Lambs Lane, Lawshall

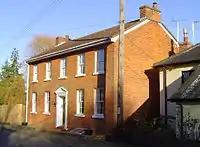
The former King William Inn

Windsor House in Bury Road was formally the King William Public House which closed in the 1940s. In the Suffolk Free Press on 27 September 1945 it was reported that Mr Talbott of Loft Farm, Bradfield Combust and landlord of the King William Inn had died.